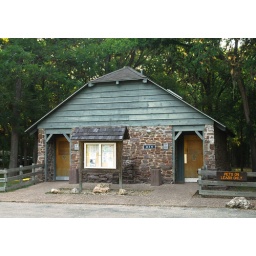
The bath house was also built by the Civilian Conservation Corps